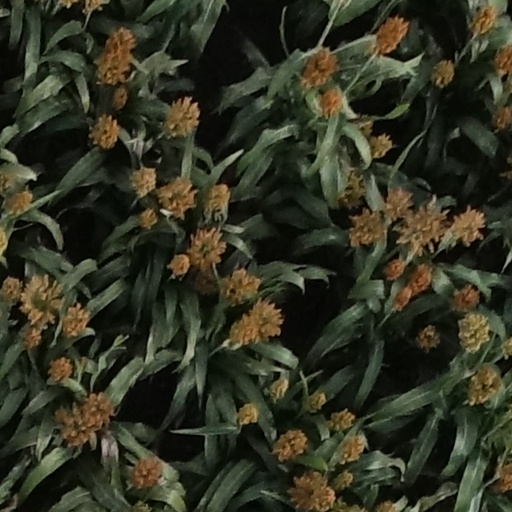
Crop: sorghum